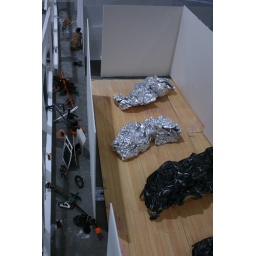
View from above - corridor with clutter sculptures on left, main gallery on right with 2 car casts and 2 hearse casts